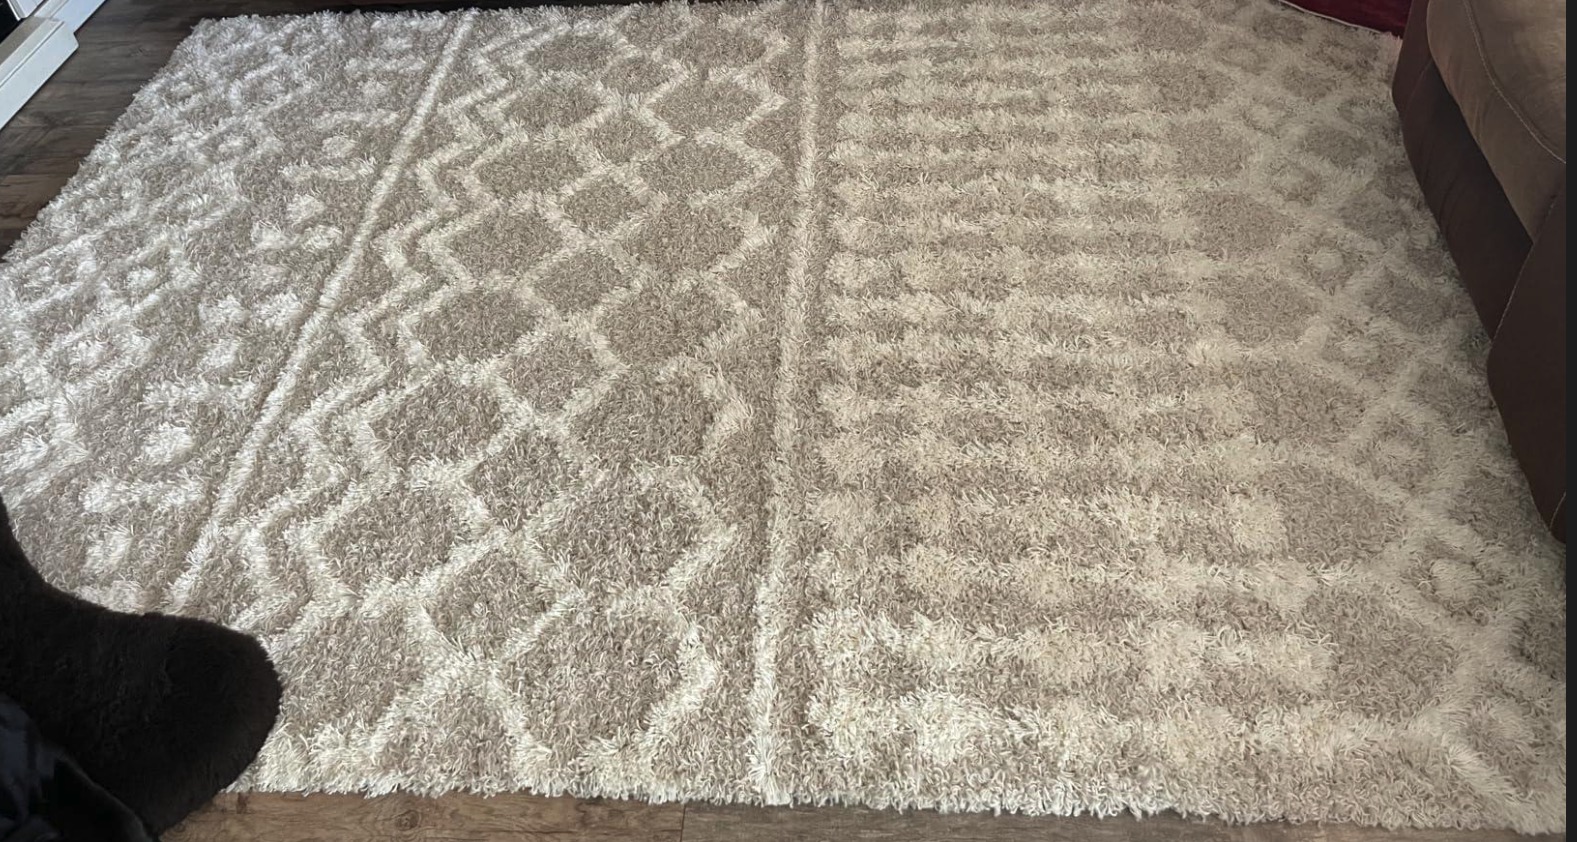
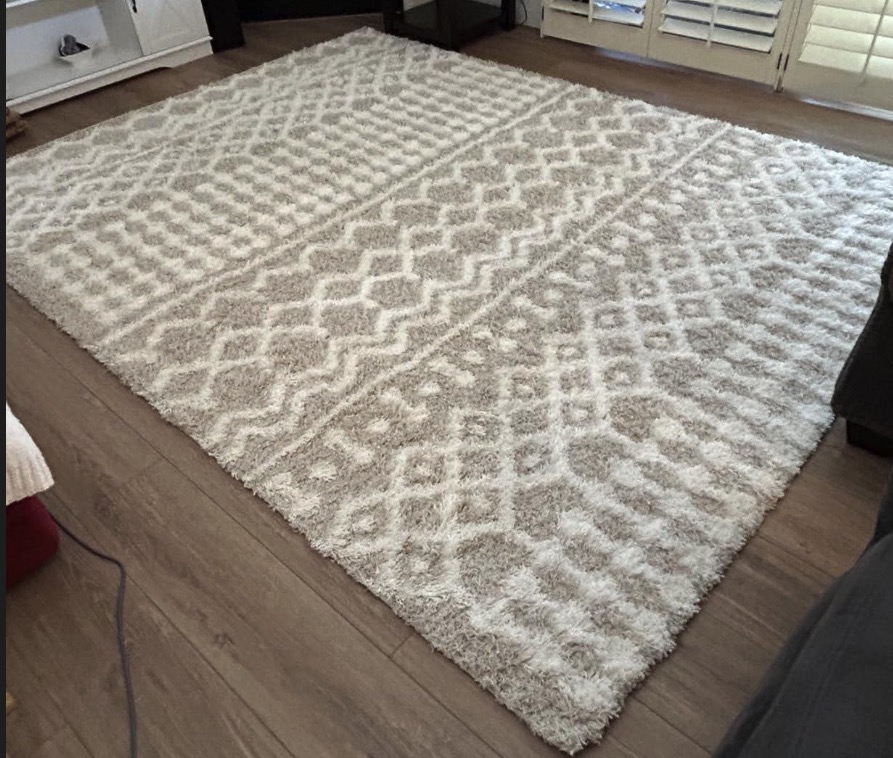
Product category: misc
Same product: yes